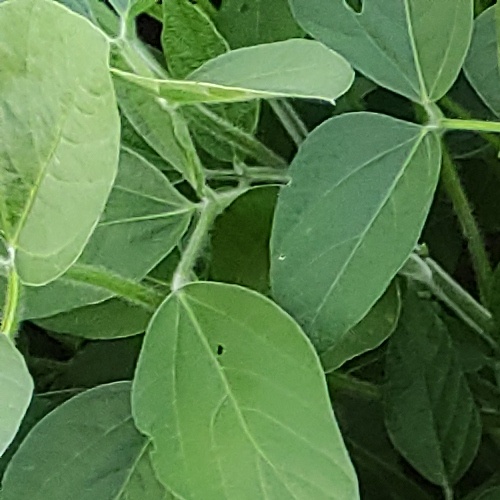
Label: Diabrotica_speciosa